Akio Toyoda

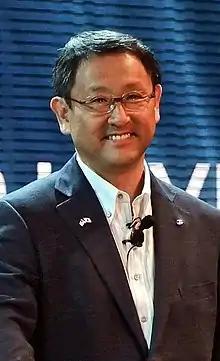
Toyoda in 2011

is a Japanese business executive who is the chairman of Toyota Motor Corporation. He was previously the company's president and chief executive officer (CEO). Toyoda is a great-grandson of the industrialist, Sakichi Toyoda, and a grandson of both the founder of Toyota Motors, Kiichiro Toyoda, and the founder of the Takashimaya department stores corporation, Shinshichi Iida.